Screen Hero

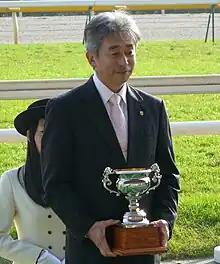
Yuichi Shikato, who trained Screen Hero to win the Japan Cup

On 30 November Screen Hero contested the 28th running of the Japan Cup in front of a 102,567 crowd at Tokyo and started a 40/1 outsider in a seventeen-runner field. Before the race Shikato commented "He's getting better with each race. He knows how to race, so I'm not particularly concerned about the draw. We're challengers here". The Tokyo Yushun winner Deep Sky started favourite ahead of the outstanding racemare Vodka. The overseas challenge was provided by the three British runners Papal Bull (King Edward VII Stakes, Princess of Wales's Stakes), Sixties Icon (St Leger) and Purple Moon (Ebor Handicap, runner-up in the Melbourne Cup). The other Japanese runners included Meisho Samson (Satsuki Sho, Tokyo Yushun, Tenno Sho), Oken Bruce Lee (Kikuka Sho), Asakusa Kings (Kikuka Sho) and Matsurida Gogh (Arima Kinen). Ridden by the Italian jockey Mirco Demuro Screen Hero tracked the leaders as the outsider Never Bouchon set a slow pace. Matsurida Gogh took the lead in the straight but Screen Hero produced a powerful late run to take the lead 150 metres from the post. In a blanket finish he won by half a length, three quarters of a length, a head and a neck from Deep Sky, Vodka, Matsurida Gogh and Oken Bruce Lee. After the race Demuro said "We had decided to mark Matsurida Gogh as he always gets a nice position. The only thing I had been concerned about was the start, but he broke well and the slow pace meant we could move in and get a good position easily... he is a very competitive horse. When he lines up with other horses, he really battles to stay ahead of them". Shikato commented "My heart was just pounding until he was over the finish line... With each race he seemed to rise to meet the level of his opponents".